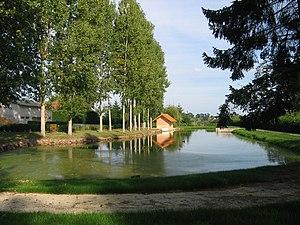
Plan d'eau des Bécauds (Neuilly en Donjon)
Neuilly-en-Donjon est une commune française, située dans le département de l'Allier en région Auvergne-Rhône-Alpes.